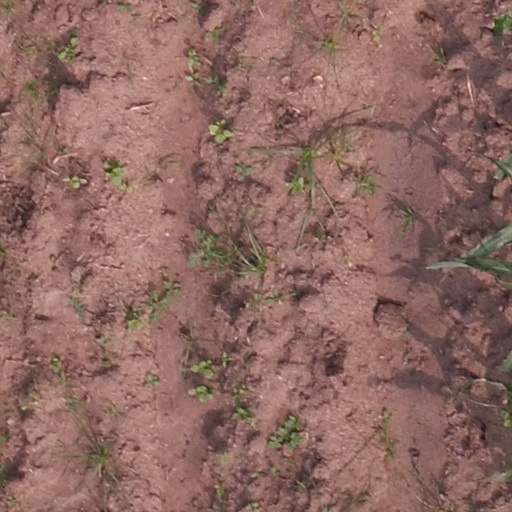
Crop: maize; corn